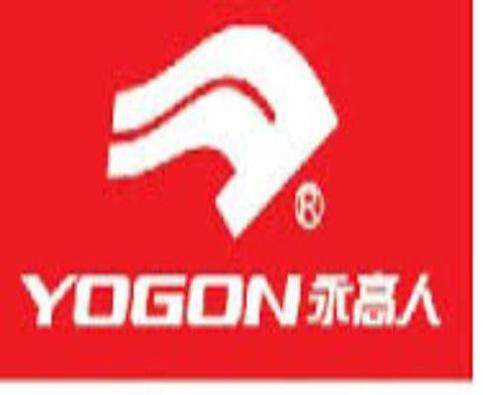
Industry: Sports